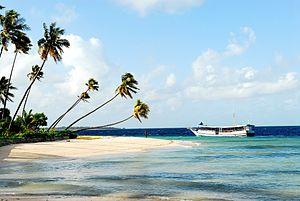
Le parc national marin de Wakatobi est un parc national marin situé dans le Sulawesi du Sud-Est en Indonésie. Il a été créé en 2002.
Les îles Wakatobi sont un archipel situé au sud-est de l'île indonésienne de Célèbes.
Cet article recense les sites inscrits au patrimoine mondial en Indonésie.